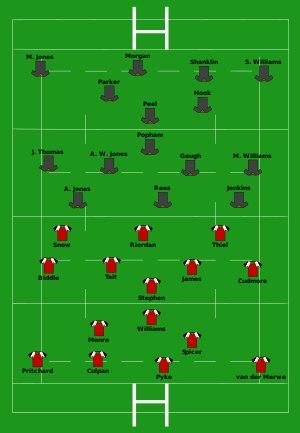
L'équipe du pays de Galles a terminé troisième de sa poule de qualification de la Coupe du monde de rugby 2007, devancée et battue par les équipes d'Australie et des Fidji, par suite elle n’a pas participé aux quarts de finale.
Cet article donne le détail des matchs de la poule B de la Coupe du monde de rugby à XV 2007 qui se dispute en France, au pays de Galles et en Écosse du 7 septembre au 20 octobre 2007. Les deux premières places sont qualificatives pour les quarts de finale. Les équipes d'Australie et de Fidji se qualifient pour les quarts de finale.